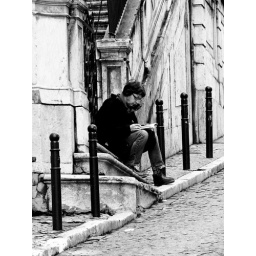
Reading a book in a small street of Lisbon